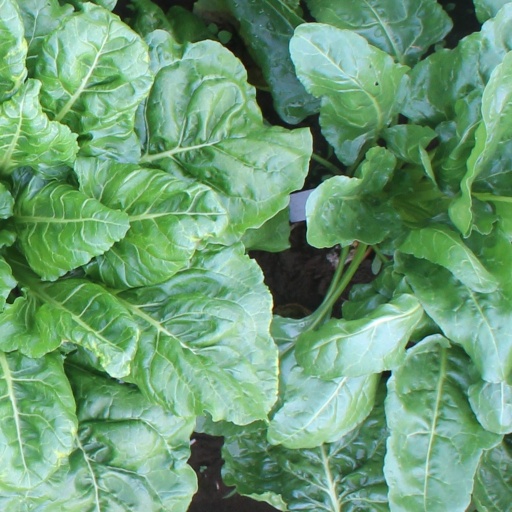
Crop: sugar beet